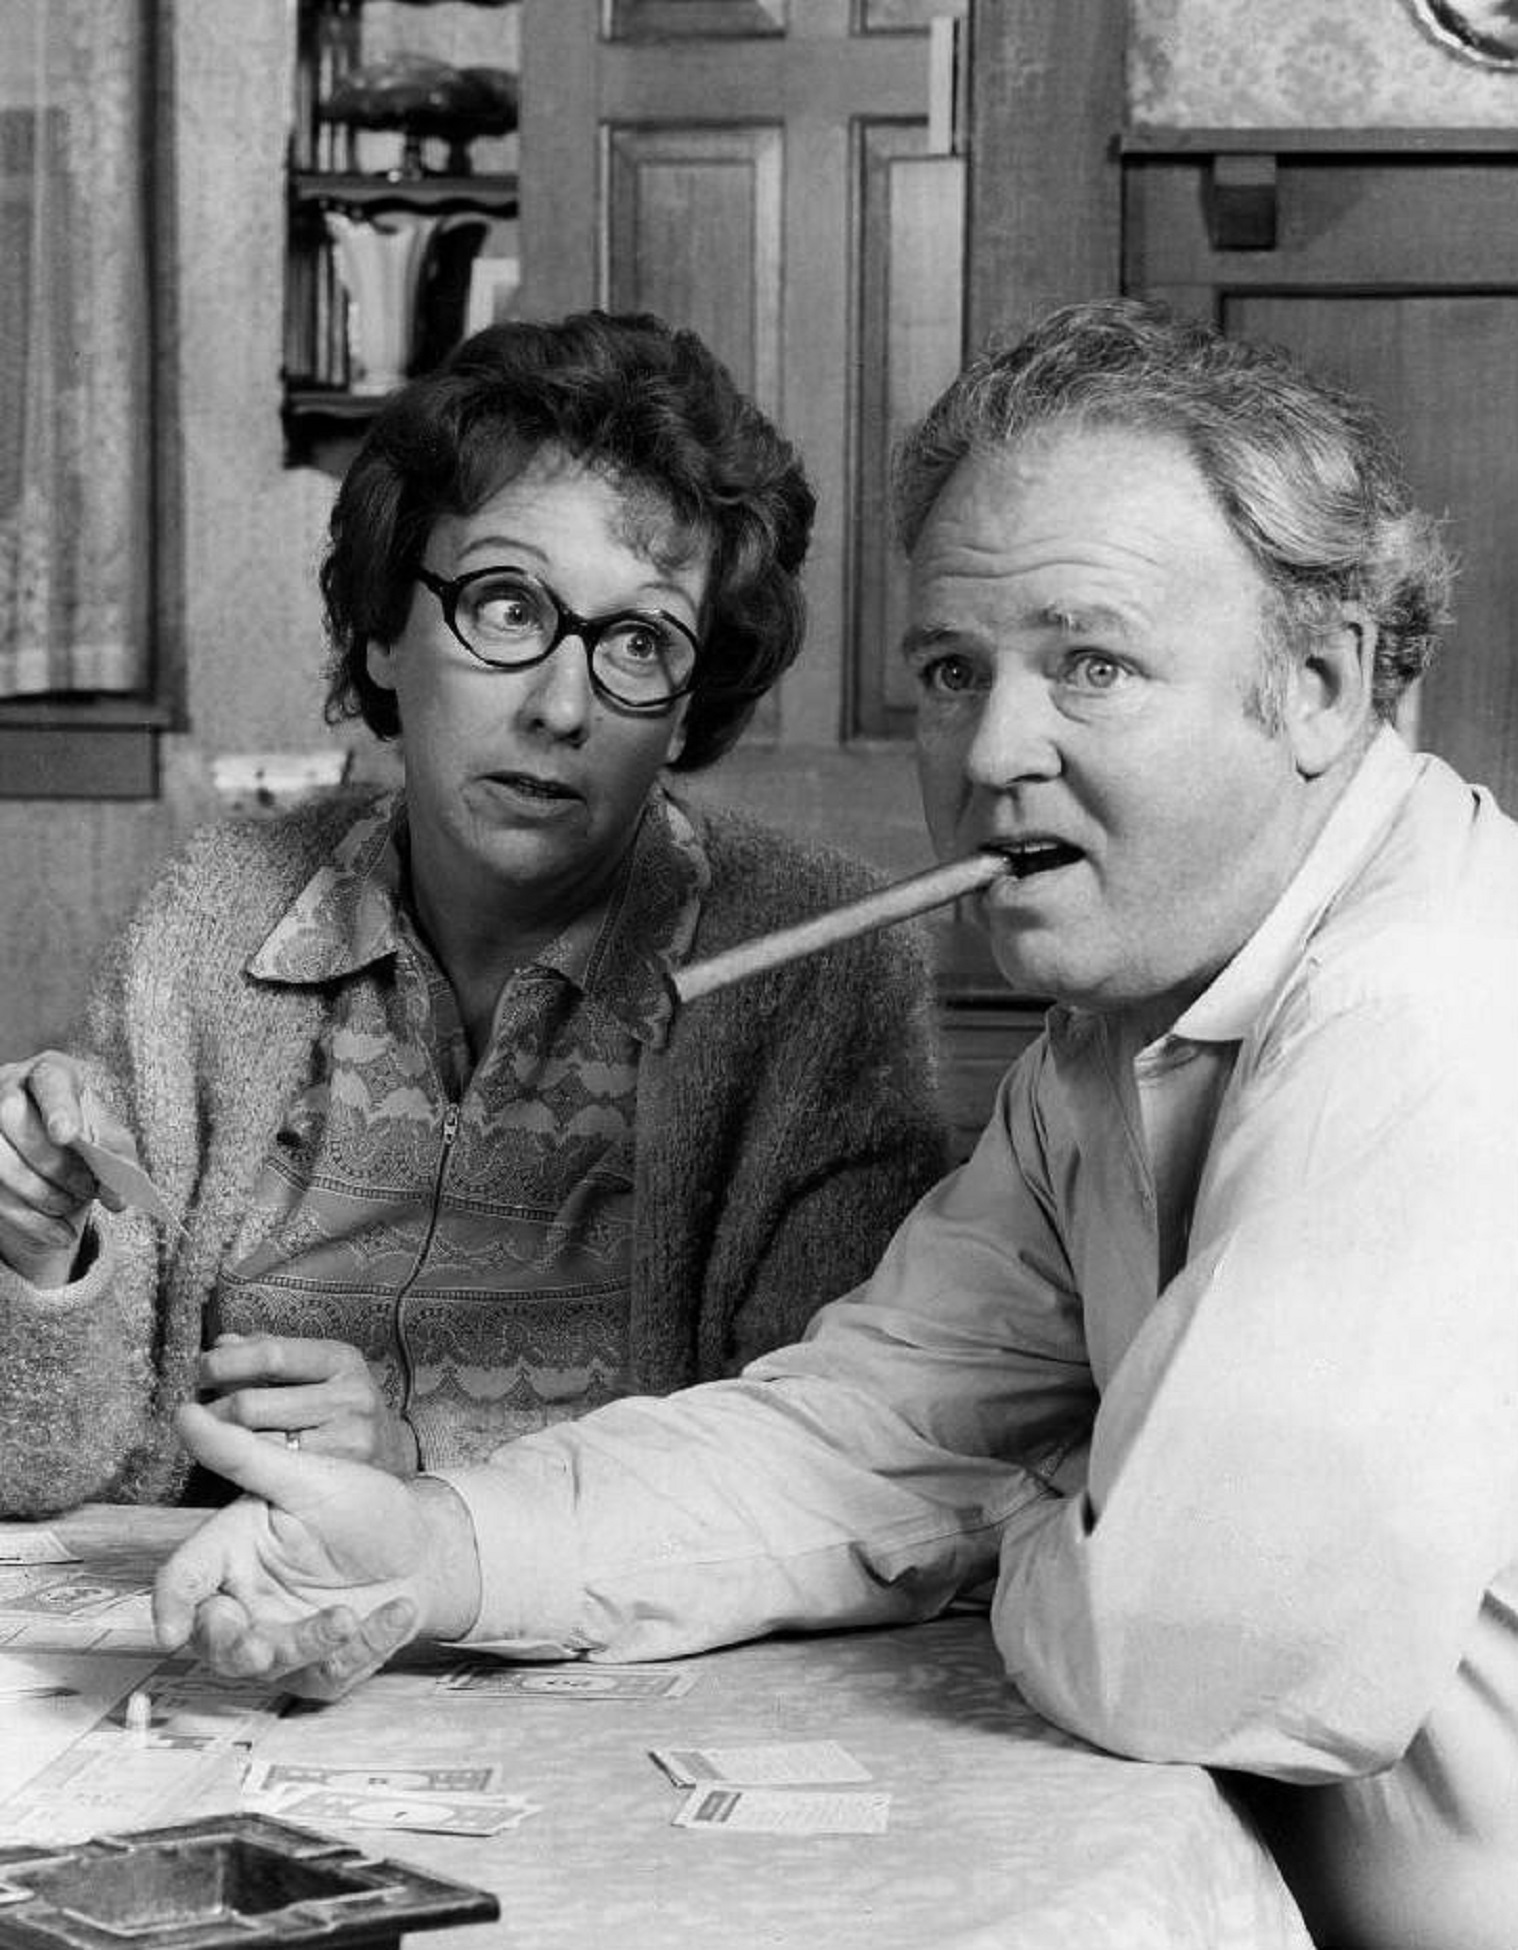
man, person, black and white, people, vintage, retro, hollywood, portrait, television, monochrome, conversation, senior citizen, drawing, glasses, photograph, series, films, entertainment, movies, edith, sitcom, grandparent, monochrome photography, motion pictures, jean stapleton, carroll o connor, all in the family, archie